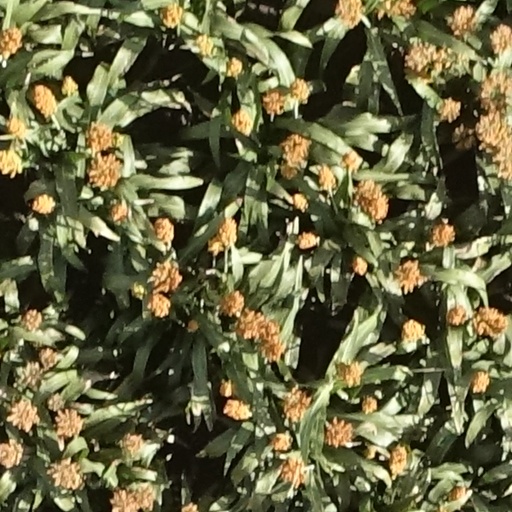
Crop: sorghum